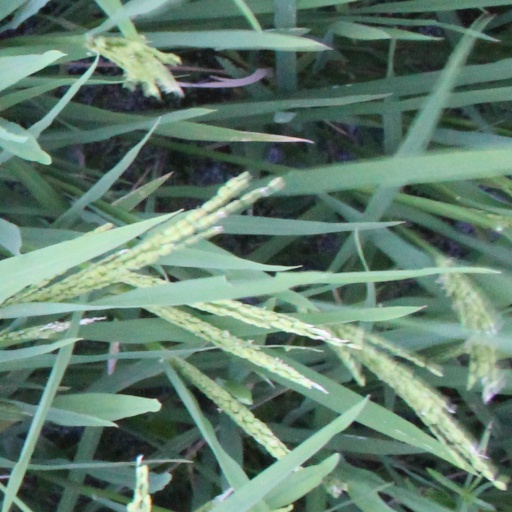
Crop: rice